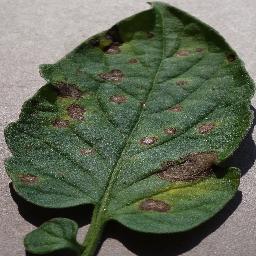
Label: Tomato___Early_blight